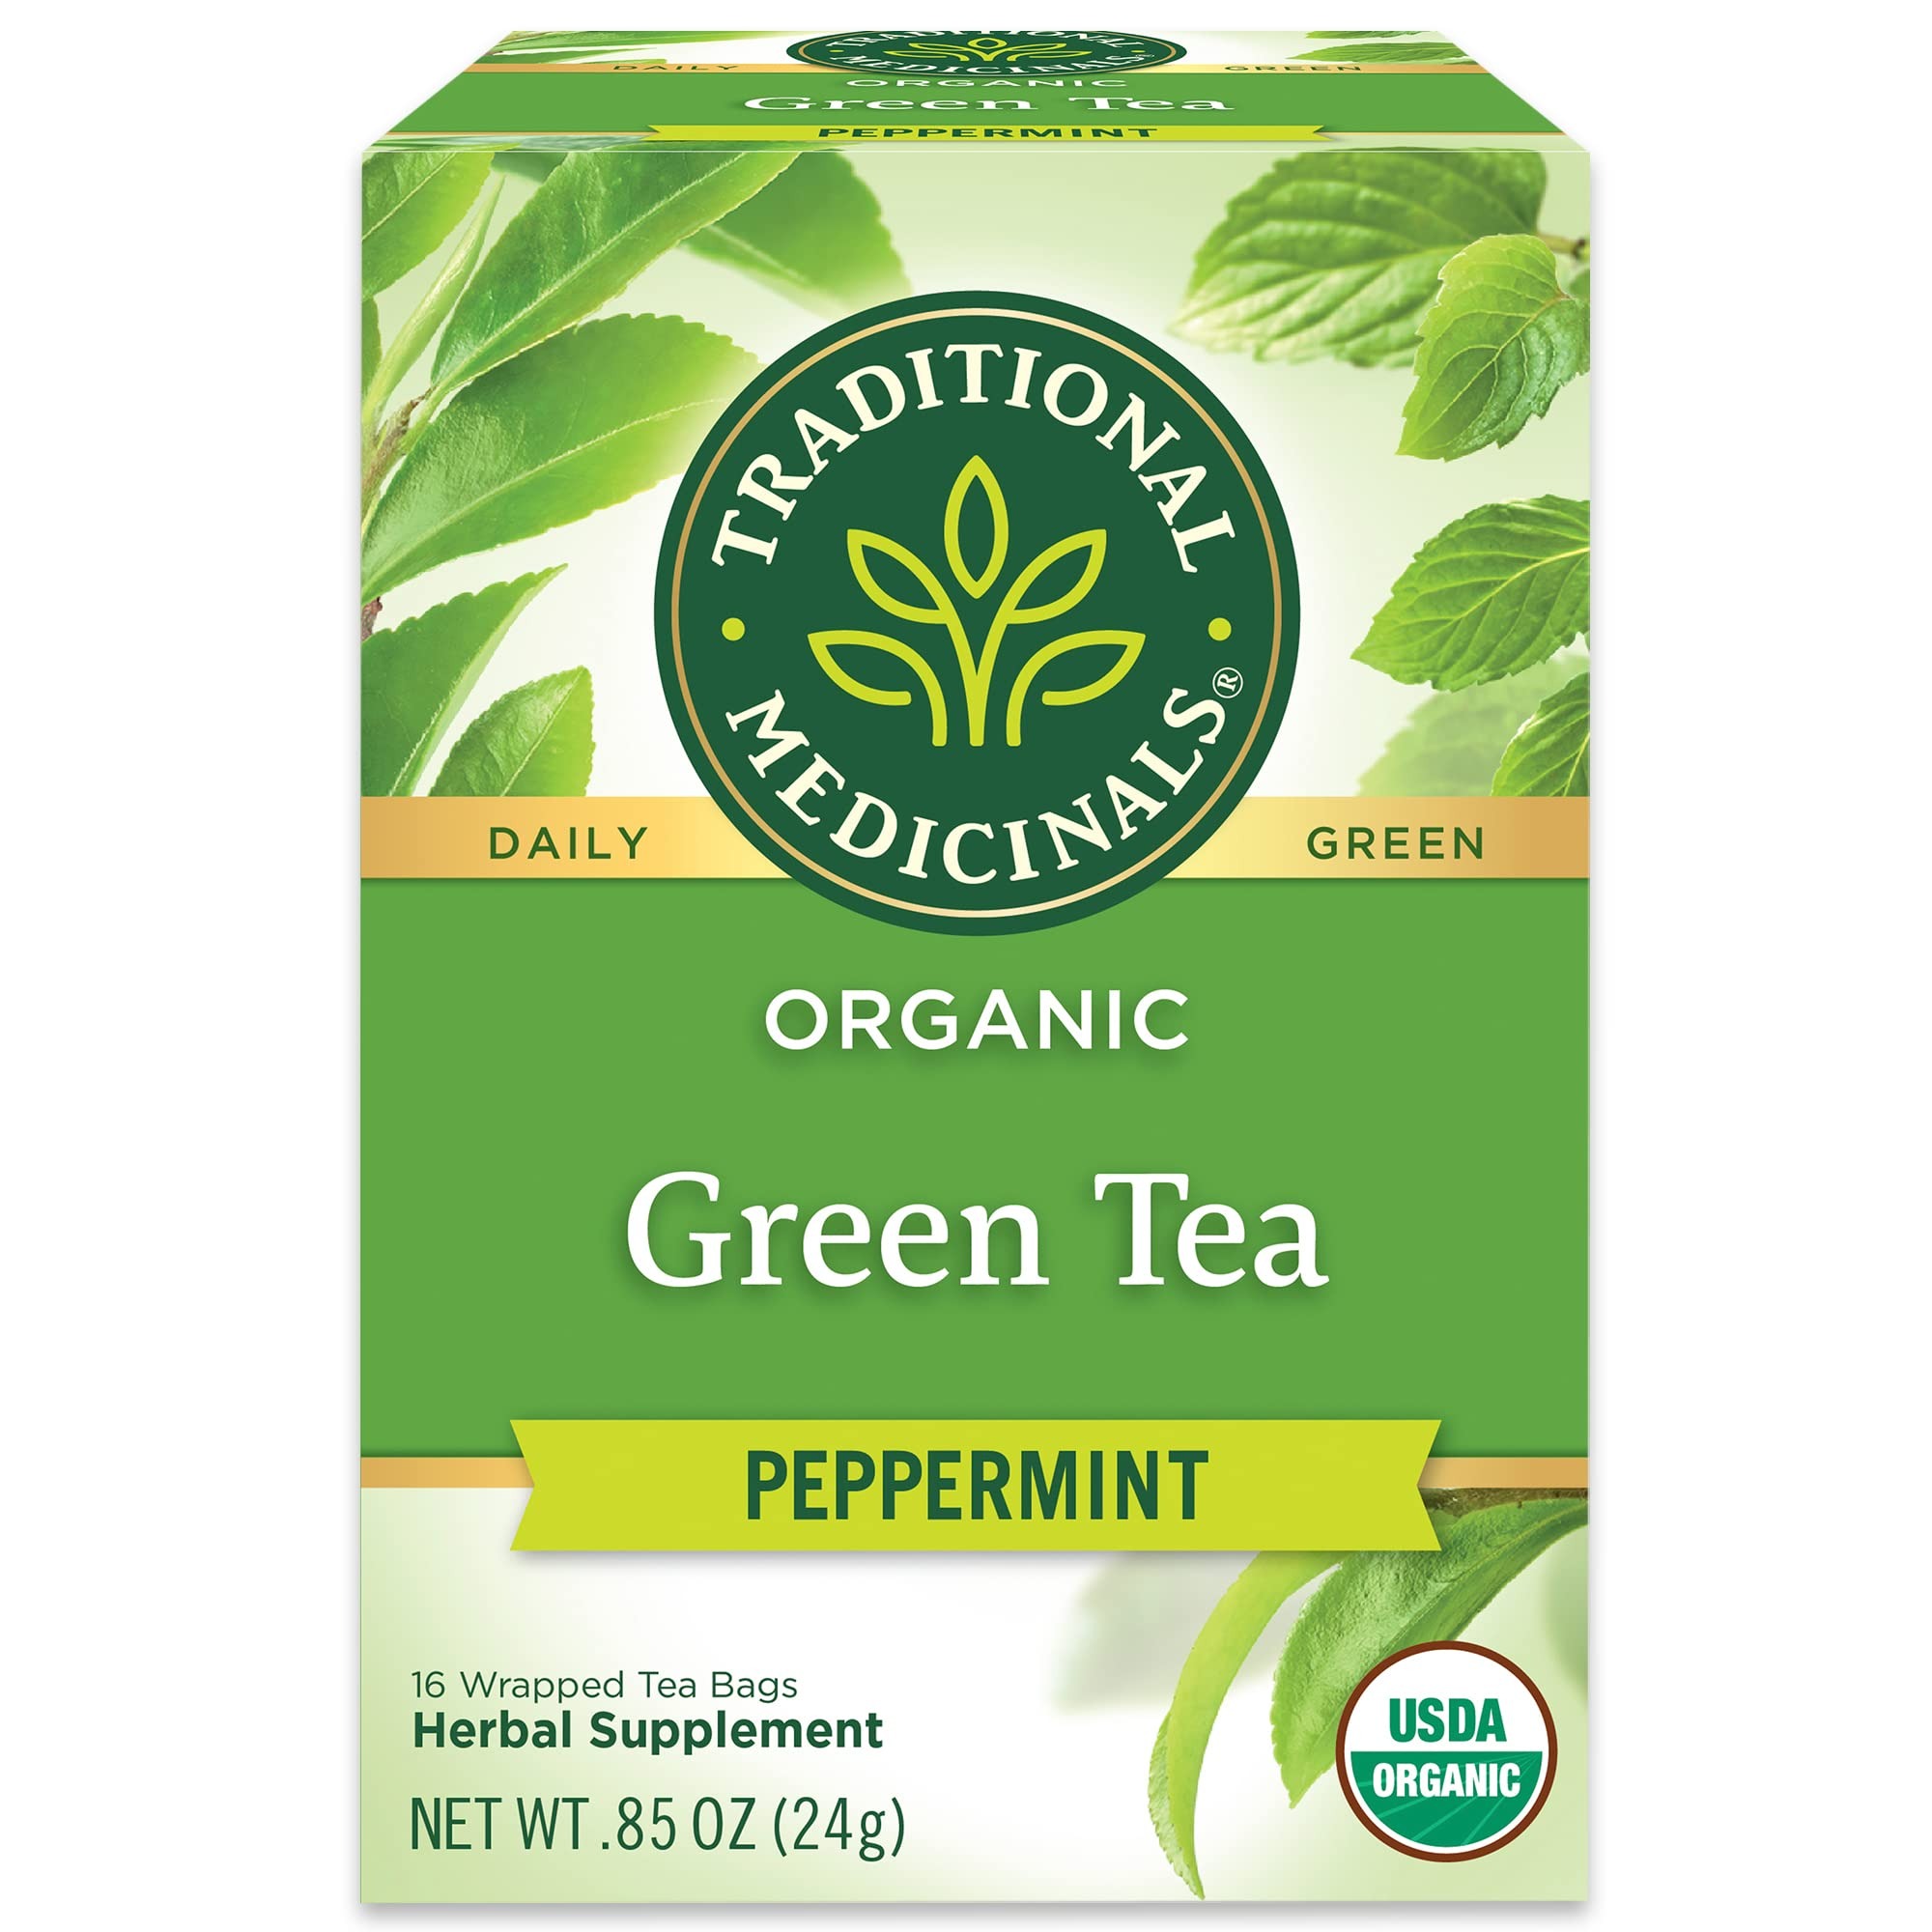
Item Name: Traditional Medicinals Organic Green Tea Peppermint Herbal Tea, Alleviates Digestive Discomfort, (Pack of 1) - 16 Tea Bags
Bullet Point: Traditional Medicinals
Value: 16.0
Unit: Count

Price: 7.345